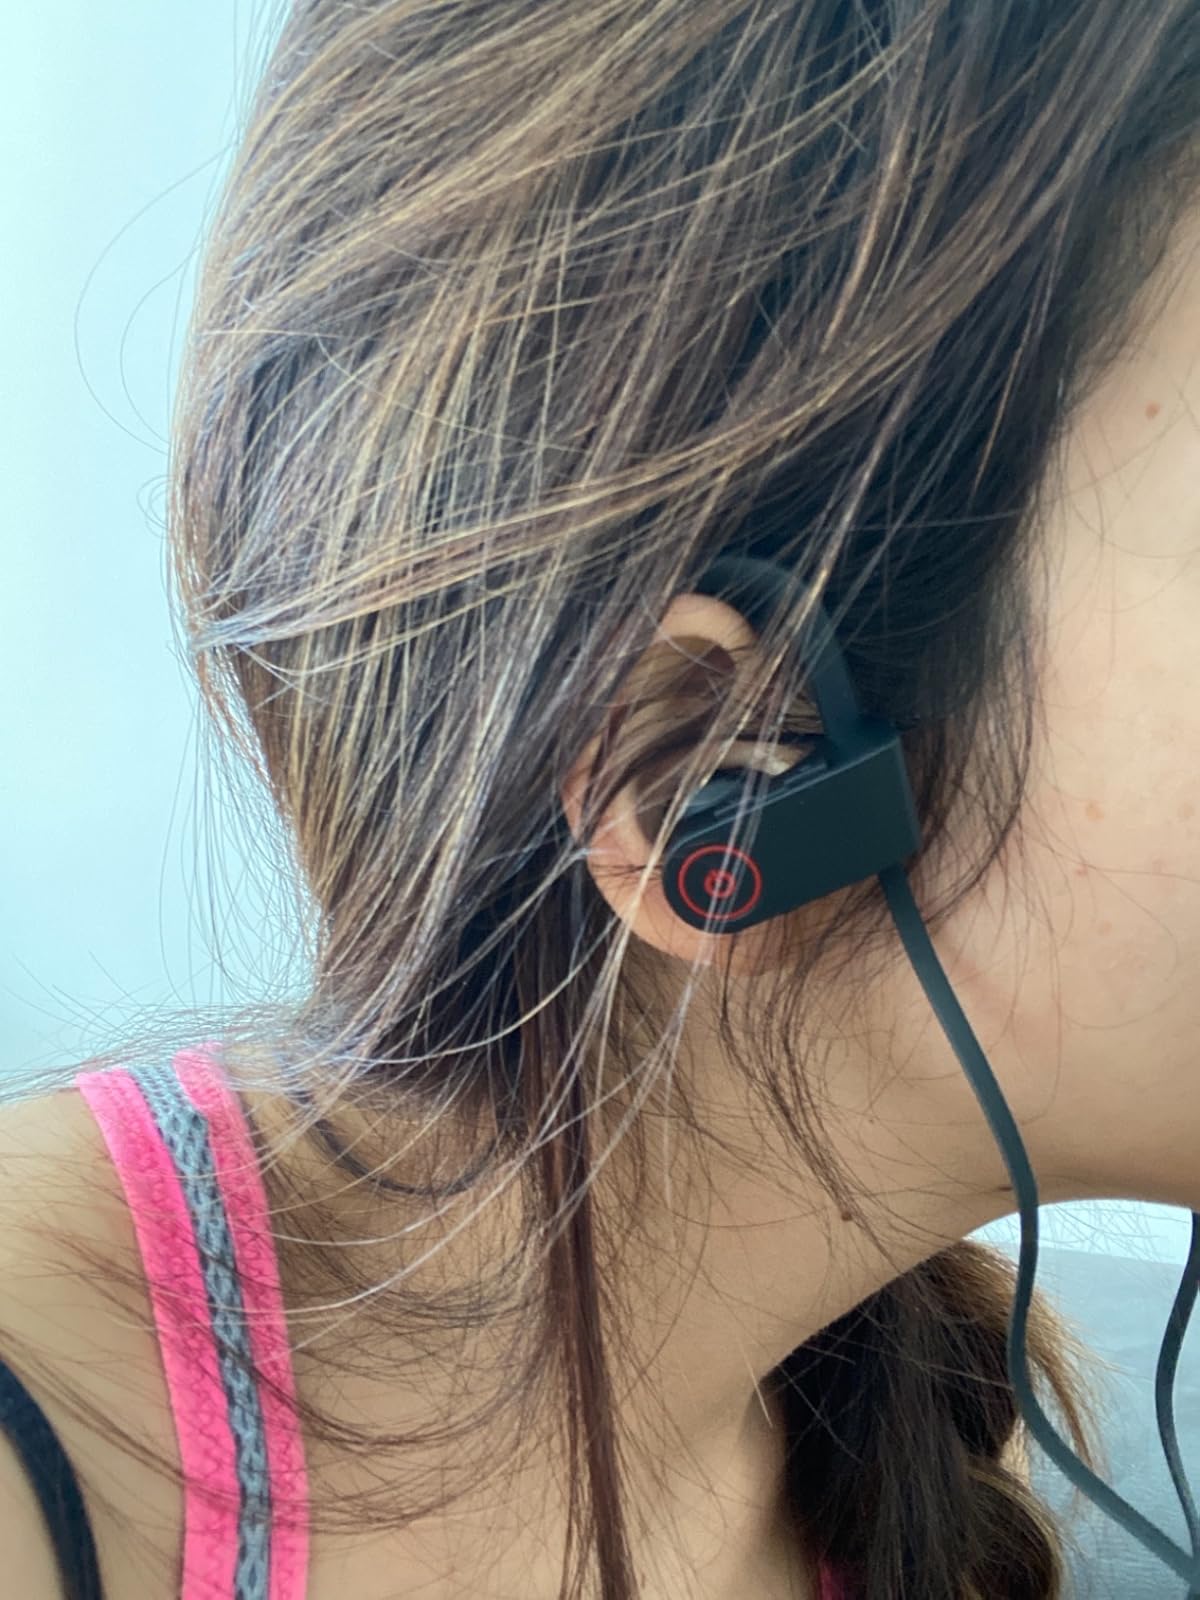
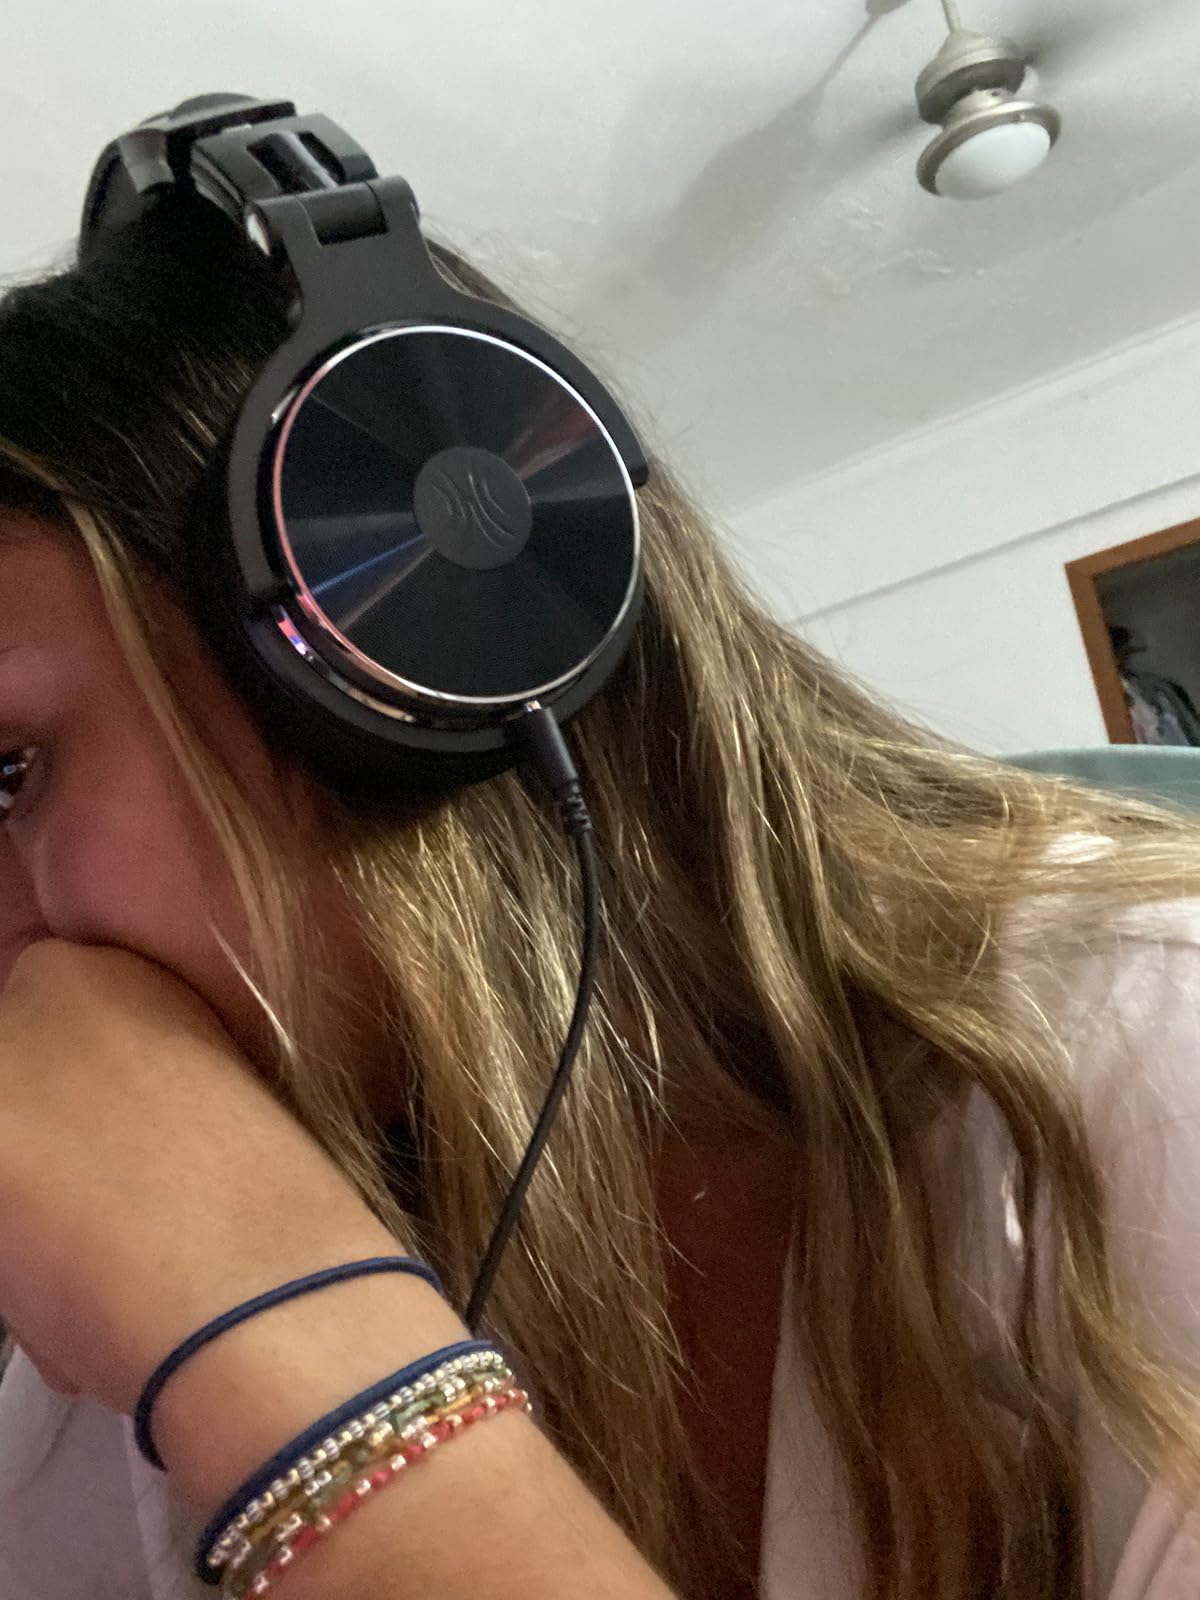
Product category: headphones
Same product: no